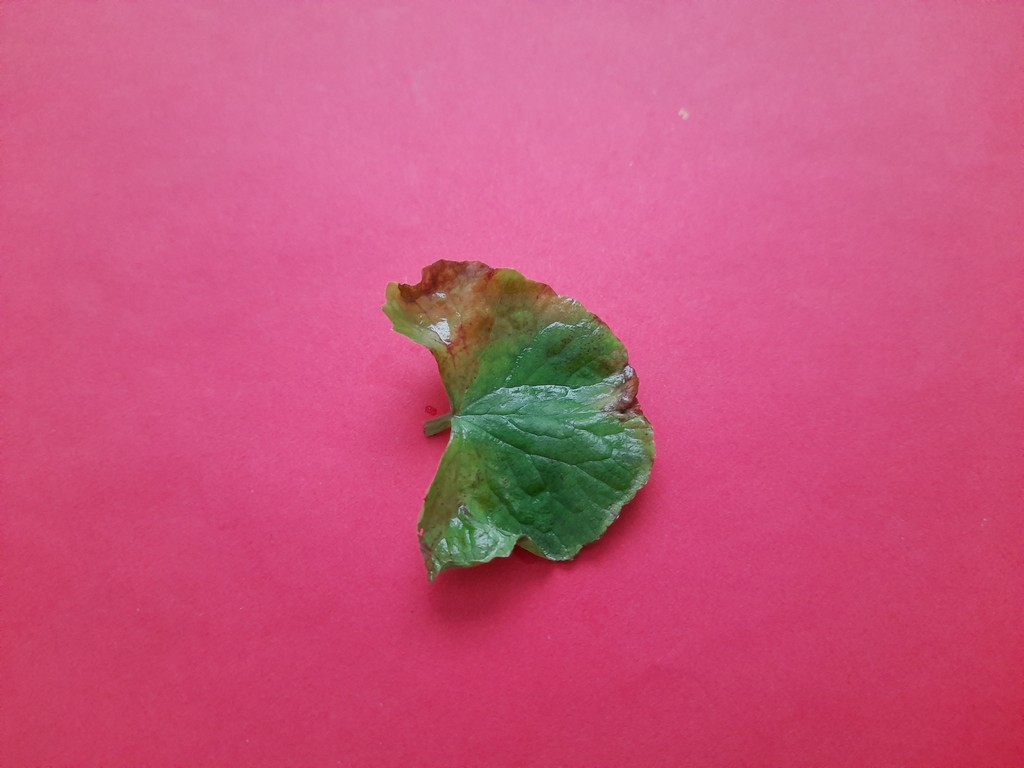
Label: Unhealthy